Ambrose Poynter

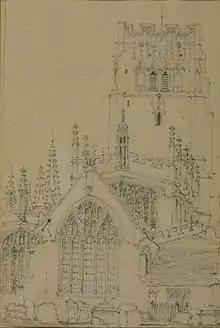
Ambrose Poynter, drawing of Northleach Church

Poynter lived in Paris between 1830 and 1832, where Lavinia Forster (his mother-in-law from 1832) provided a social centre for artists. They included William Callow and Richard Parkes Bonington, as well as the sculptor Henri de Triqueti who had married another daughter. Poynter sketched with, and studied watercolour painting under, Thomas Shotter Boys, who was a lifelong friend. He was an architectural draughtsman, and provided illustrations and articles in Charles Knight's "Pictorial History of England" (1837–44), and his edition of Shakespeare. He was a member of the Arundel Society and the Graphic Society. A student also of heraldry, he made drawings to illustrate Francis Sandford's "Genealogical History of England".